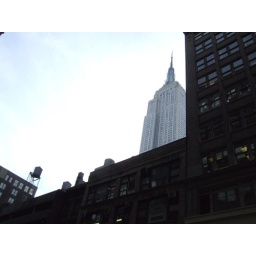
Water towers and Empire Stte building in silhouette, no. 2